Blakeney Point

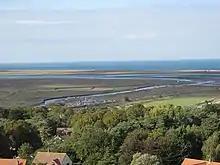
The course of the River Glaven through the mudflats and salt marshes can be seen at low tide.

Blakeney Point, like most of the northern part of the marshes in this area, is part of the parish of Cley next the Sea. The main spit runs roughly west to east, and joins the mainland at Cley Beach before continuing onwards as a coastal ridge to Weybourne. It is approximately long, and is composed of a shingle bank which in places is in width and up to high. It has been estimated that there are 2.3 million m (82 million ft) of shingle in the spit, 97 per cent of which is derived from flint.